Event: Typhoon Ruby
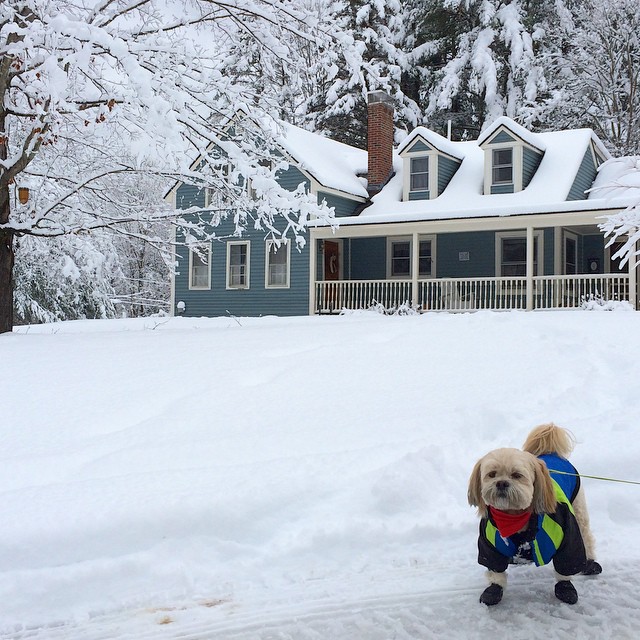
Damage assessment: no_damage